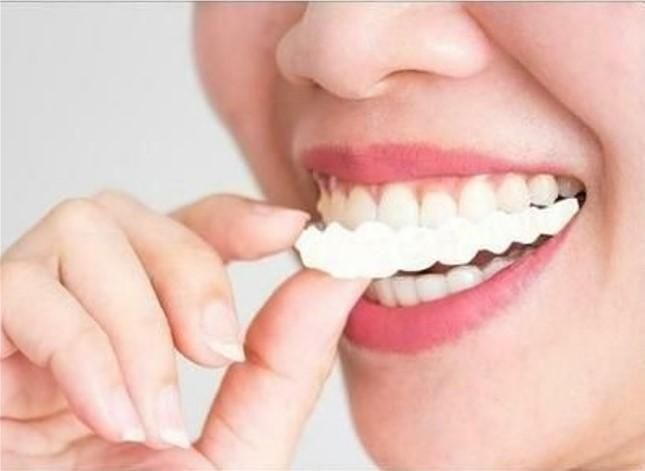
Teeth Brace Temporary Teeth Braces Cover
Product Name: Teeth Brace Temporary Teeth Braces Cover Package Contains: It has 1 Piece of Teeth Braces Cover Material: F ood Grade Material Color: Colour as per availability Combo/Set Of: Pack of 1 Weight: 200
Brand: fy7sjq-v9
Category: Health & Beauty > Personal Care > Oral Care > Denture Repair Kits